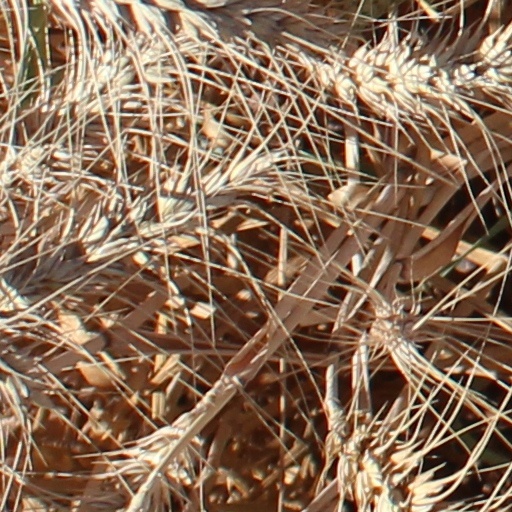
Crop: wheat